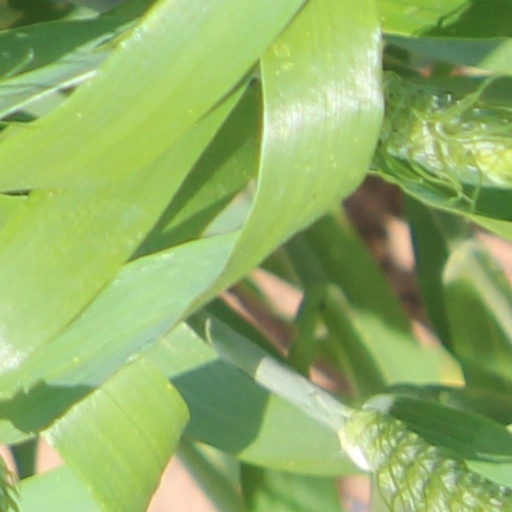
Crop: wheat